Newt

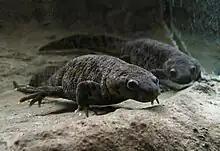
"Pleurodeles", including the Iberian ribbed newt, is the type genus of subfamily Pleurodelinae.

The Old English name of the animal was , (of unknown origin), resulting in Middle English ;